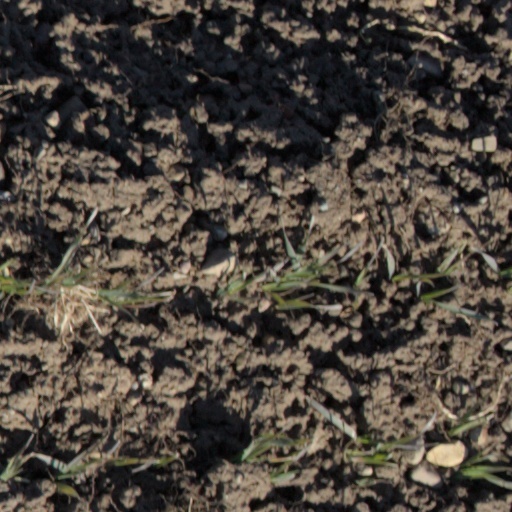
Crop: wheat